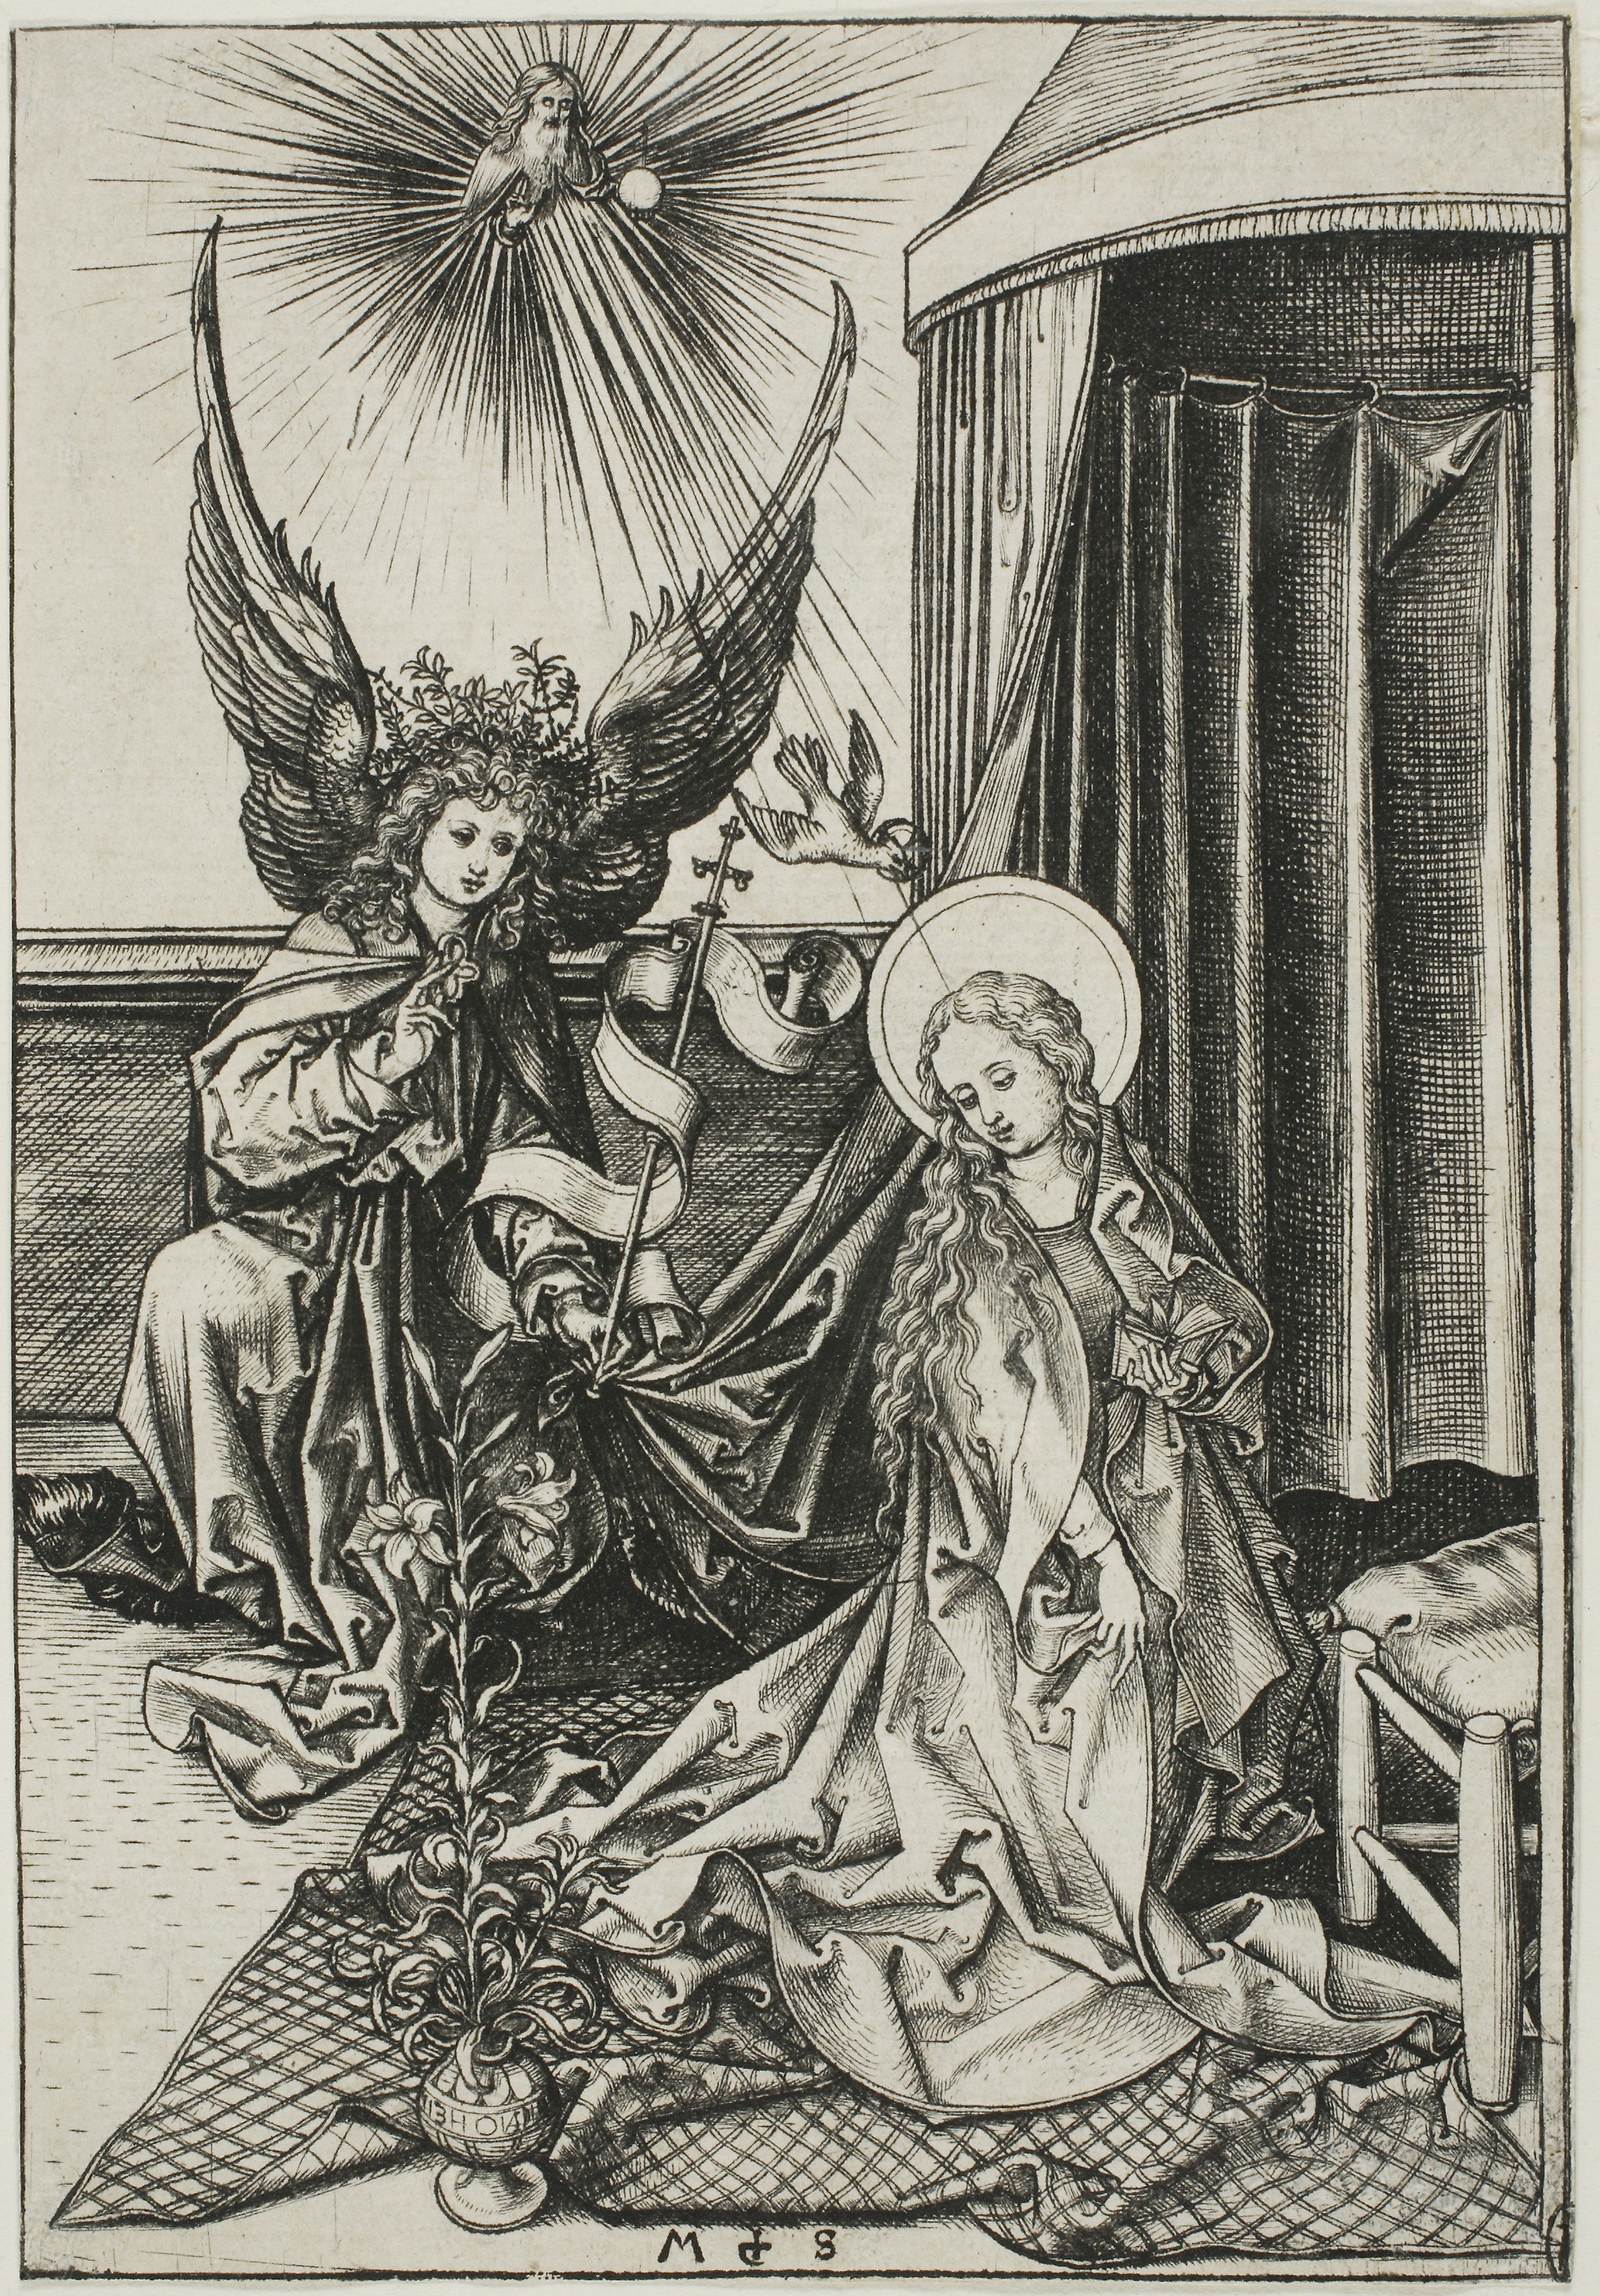
art, black and white, fictional character, illustration, history, mythology, monochrome, mythical creature, visual arts, drawing, tree, artwork, fiction, costume design, sketch